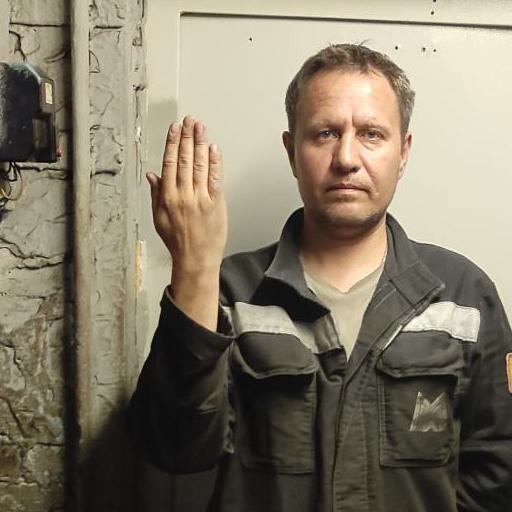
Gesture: stop_inverted